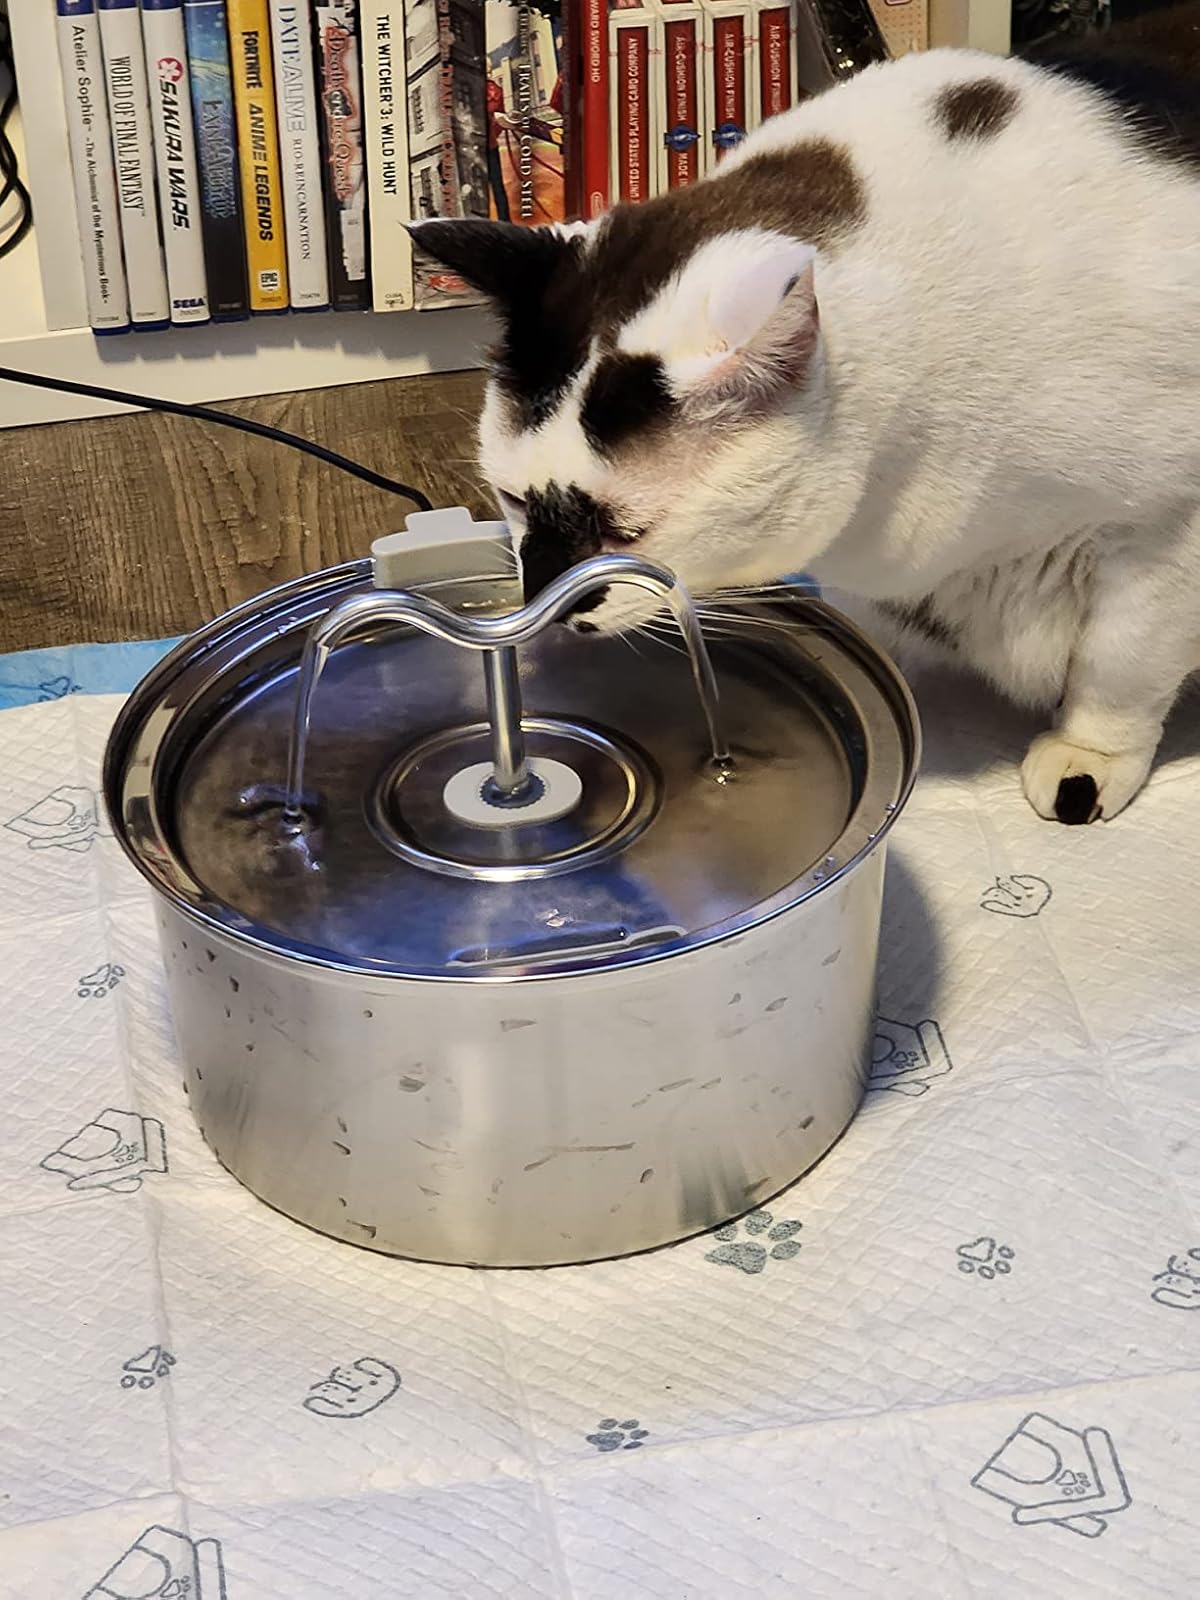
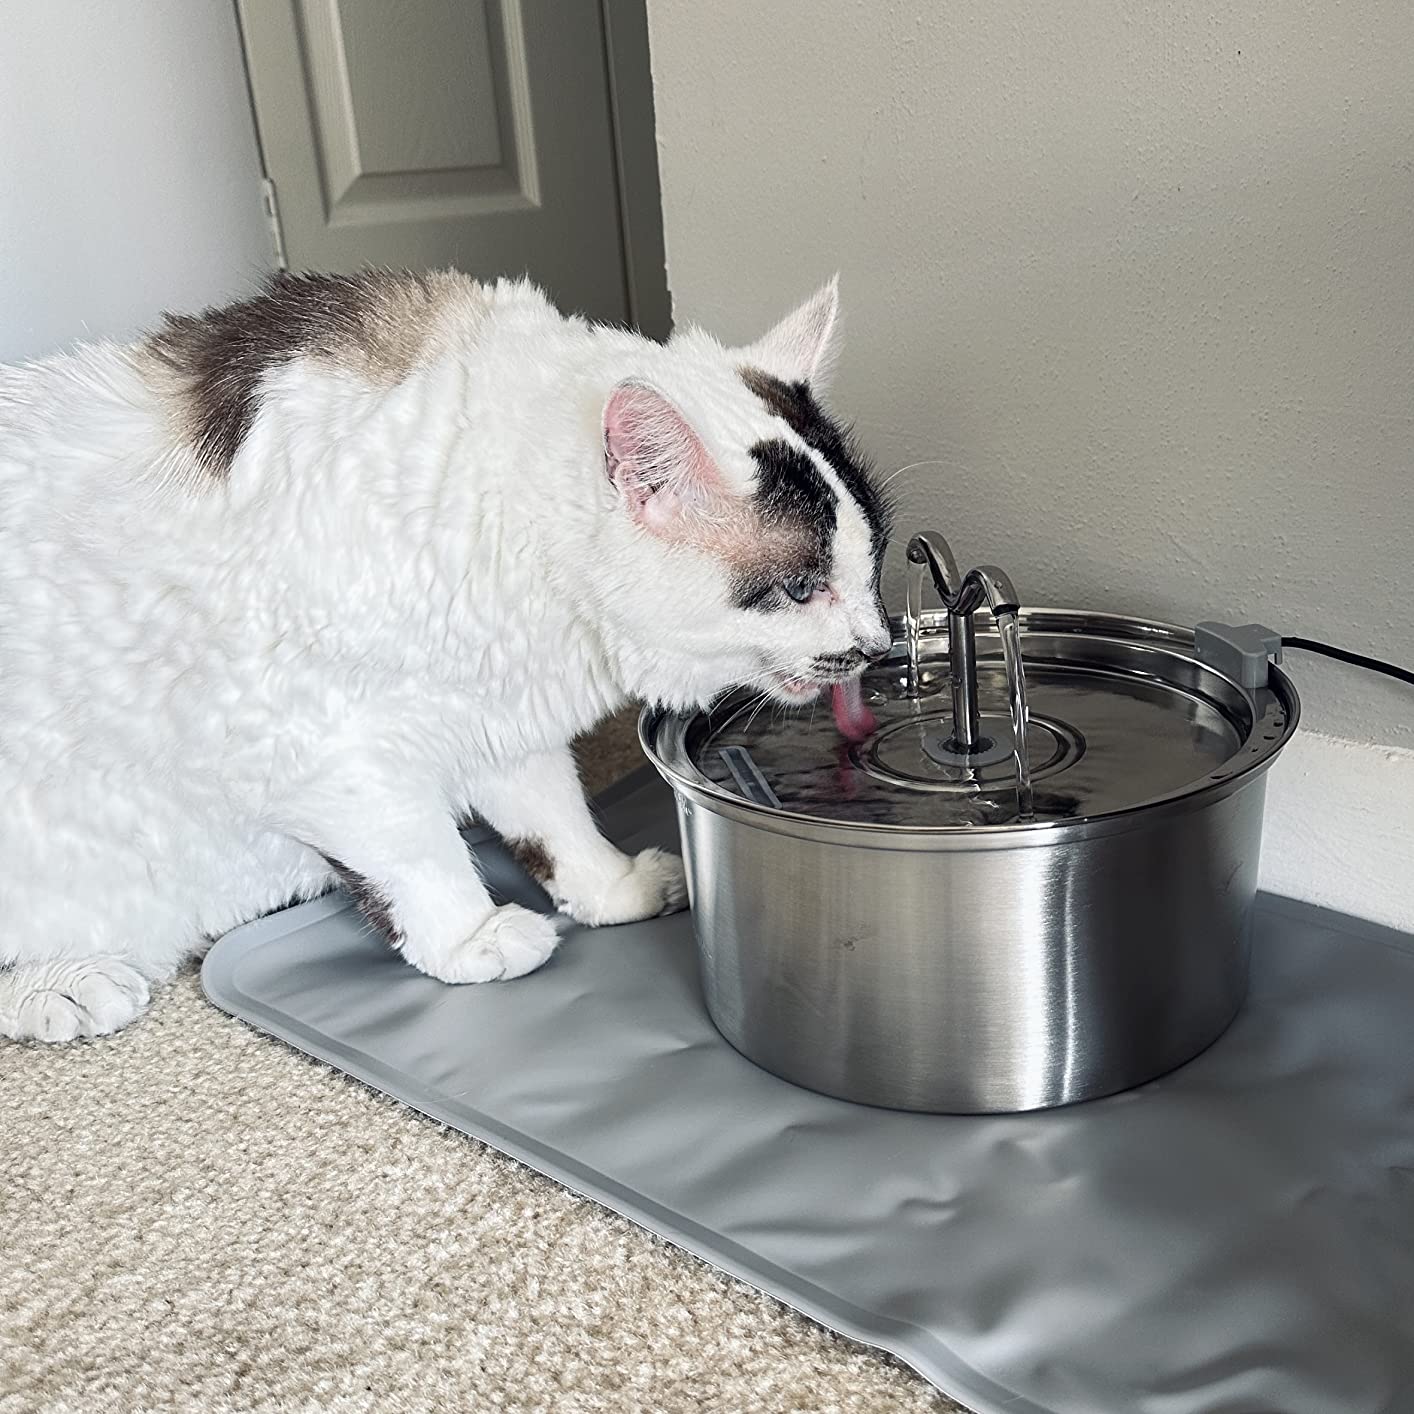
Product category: items_bowl
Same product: yes